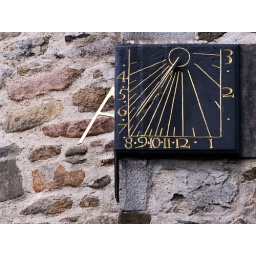
A sundial on the wall of Provost Skene's house on Flourmill Lane in Aberdeen